Toowong Cemetery

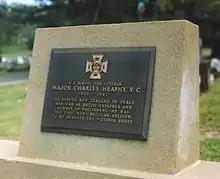
Charles Heaphy's headstone in Portion 1 of Toowong Cemetery.

Framing the entrance to the Cemetery, are an imposing grouping of mature trees including Weeping Banyan (Ficus benjamina), Camphor Laurels (Cinnamomum camphora) and Bangalow Palm trees (Archontophoenix cunninghamia). Bamboo was originally planted to frame the entrance. A line of mature Cypress Pine (Callitris cupressiformis) behind the Cross of Sacrifice and Shrine of Remembrance serve to obscure the view to the Amenities Building. Hedges providing a screen to obscure views of the turn of the century Sexton's office have been removed. Substantial fig trees mark many of the roadway intersections over the site and an irregular arrangement of Cypress Pines, Bunya Pines, (Araucaria bidwillii), Camphor Laurels, Jacaranda (Jacaranda mimosifolia) as well as Eucalypts and several other plant species over the entire site provide a natural appearance.